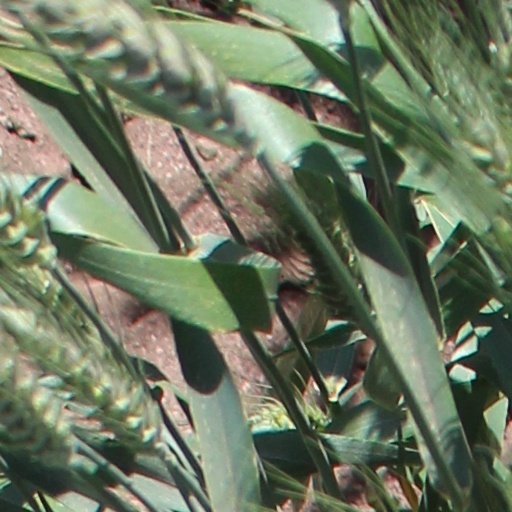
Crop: wheat